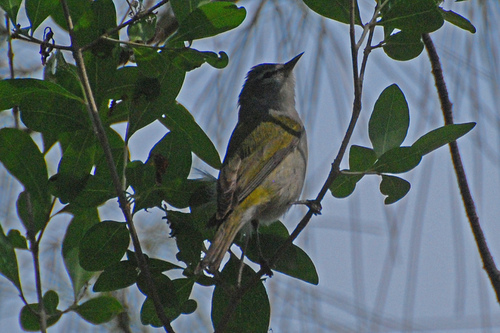
the bird has a small bill, as well as a grey breast.
a small brown bird with yellow coverts, yellow flanks and a sharp pointed bill.
bird has gray body feathers, gray breast feather, and black beakthe bird has a tan belly with a tan and yellow striped tail and wings and a black head.
this bird is brown and yellow in color with a sharp beak, and black eye rings.
this bird has wings that are yellow and grey and has a thin bill
this bird is mostly light and dark grey with some yellow toward the tail.
this bird is grey with yellow and has a long, pointy beak.
a grey bird with dirty white abdomen, yellow sides, black head and black bill.
this bird has a black bill, grey crown, and grey wings with yellow streaks.
Species: Tennessee Warbler